Call of Juarez: Gunslinger

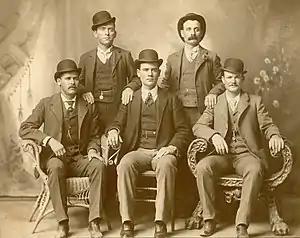
Sundance Kid (front row, left) and Butch Cassidy (front row, right), along with other members of the Wild Bunch

Silas then explains that he wants Bob dead because in 1868 in Juarez, Bob, Ringo, and Jim Reed were responsible for the deaths of Silas's two older brothers, and almost killed Silas himself. Returning to his story, in June 1899, Silas hears that Bob is riding with the Wild Bunch. However, after confronting and killing George Curry, Silas finds no trace of Bob. Five years later, he hears that the gang are back together, under the leadership of Kid Curry. He tracks them to Parachute, Colorado, eliminating most of them before confronting Curry, who taunts him by saying that Bob is in Bolivia with Butch Cassidy and the Sundance Kid. Frustrated, he kills Curry.